Central Susquehanna Valley Thruway

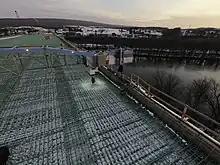
Central Susquehanna Valley Thruway bridge over the Susquehanna River under construction

The project is expected to take approximately 11 years to construct, with an expected completion date of 2027. The first contract, for the bridge over the West Branch Susquehanna River, was awarded in August 2015, with construction of the bridge commencing the following year. This was followed soon after by a second contract for smaller spans north of the main bridge. Construction on the bridge over the West Branch Susquehanna River took place and, as of late 2018, was about 75% complete. In 2020, construction of the bridge was completed. On June 25, 2022, about 6,000 people toured the bridge over the West Branch Susquehanna River bridge via foot and bicycle ahead of it opening to traffic. A ribbon-cutting ceremony to mark the completion of the northern section was held on June 29, 2022, with U.S. Senator Bob Casey Jr., U.S. Representative Fred Keller, and state and local politicians and officials in attendance. The northbound lanes of the northern section of the Central Susquehanna Valley Thruway running from US 15 north across the river to PA 147 opened to traffic on July 7, 2022, with the southbound lanes opening the following day. Construction of the entire northern section was finished by the end of 2022. With the opening of the northern section, PA 147 was rerouted to follow the Central Susquehanna Valley Thruway to US 15, where it continues south concurrent with US 15 and PA 61 to rejoin its original alignment in Sunbury, while PA 405 was extended south along the former alignment of PA 147 to PA 61 in Sunbury.